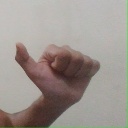
अक्षर: त